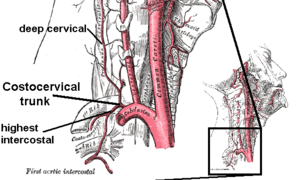
Le tronc costo-cervical est un tronc artériel issu de l'artère subclavière. Il se divise rapidement en deux collatérales : l'artère intercostale suprême destinée à la paroi thoracique et l'artère cervicale profonde vascularisant les muscles de la nuque.